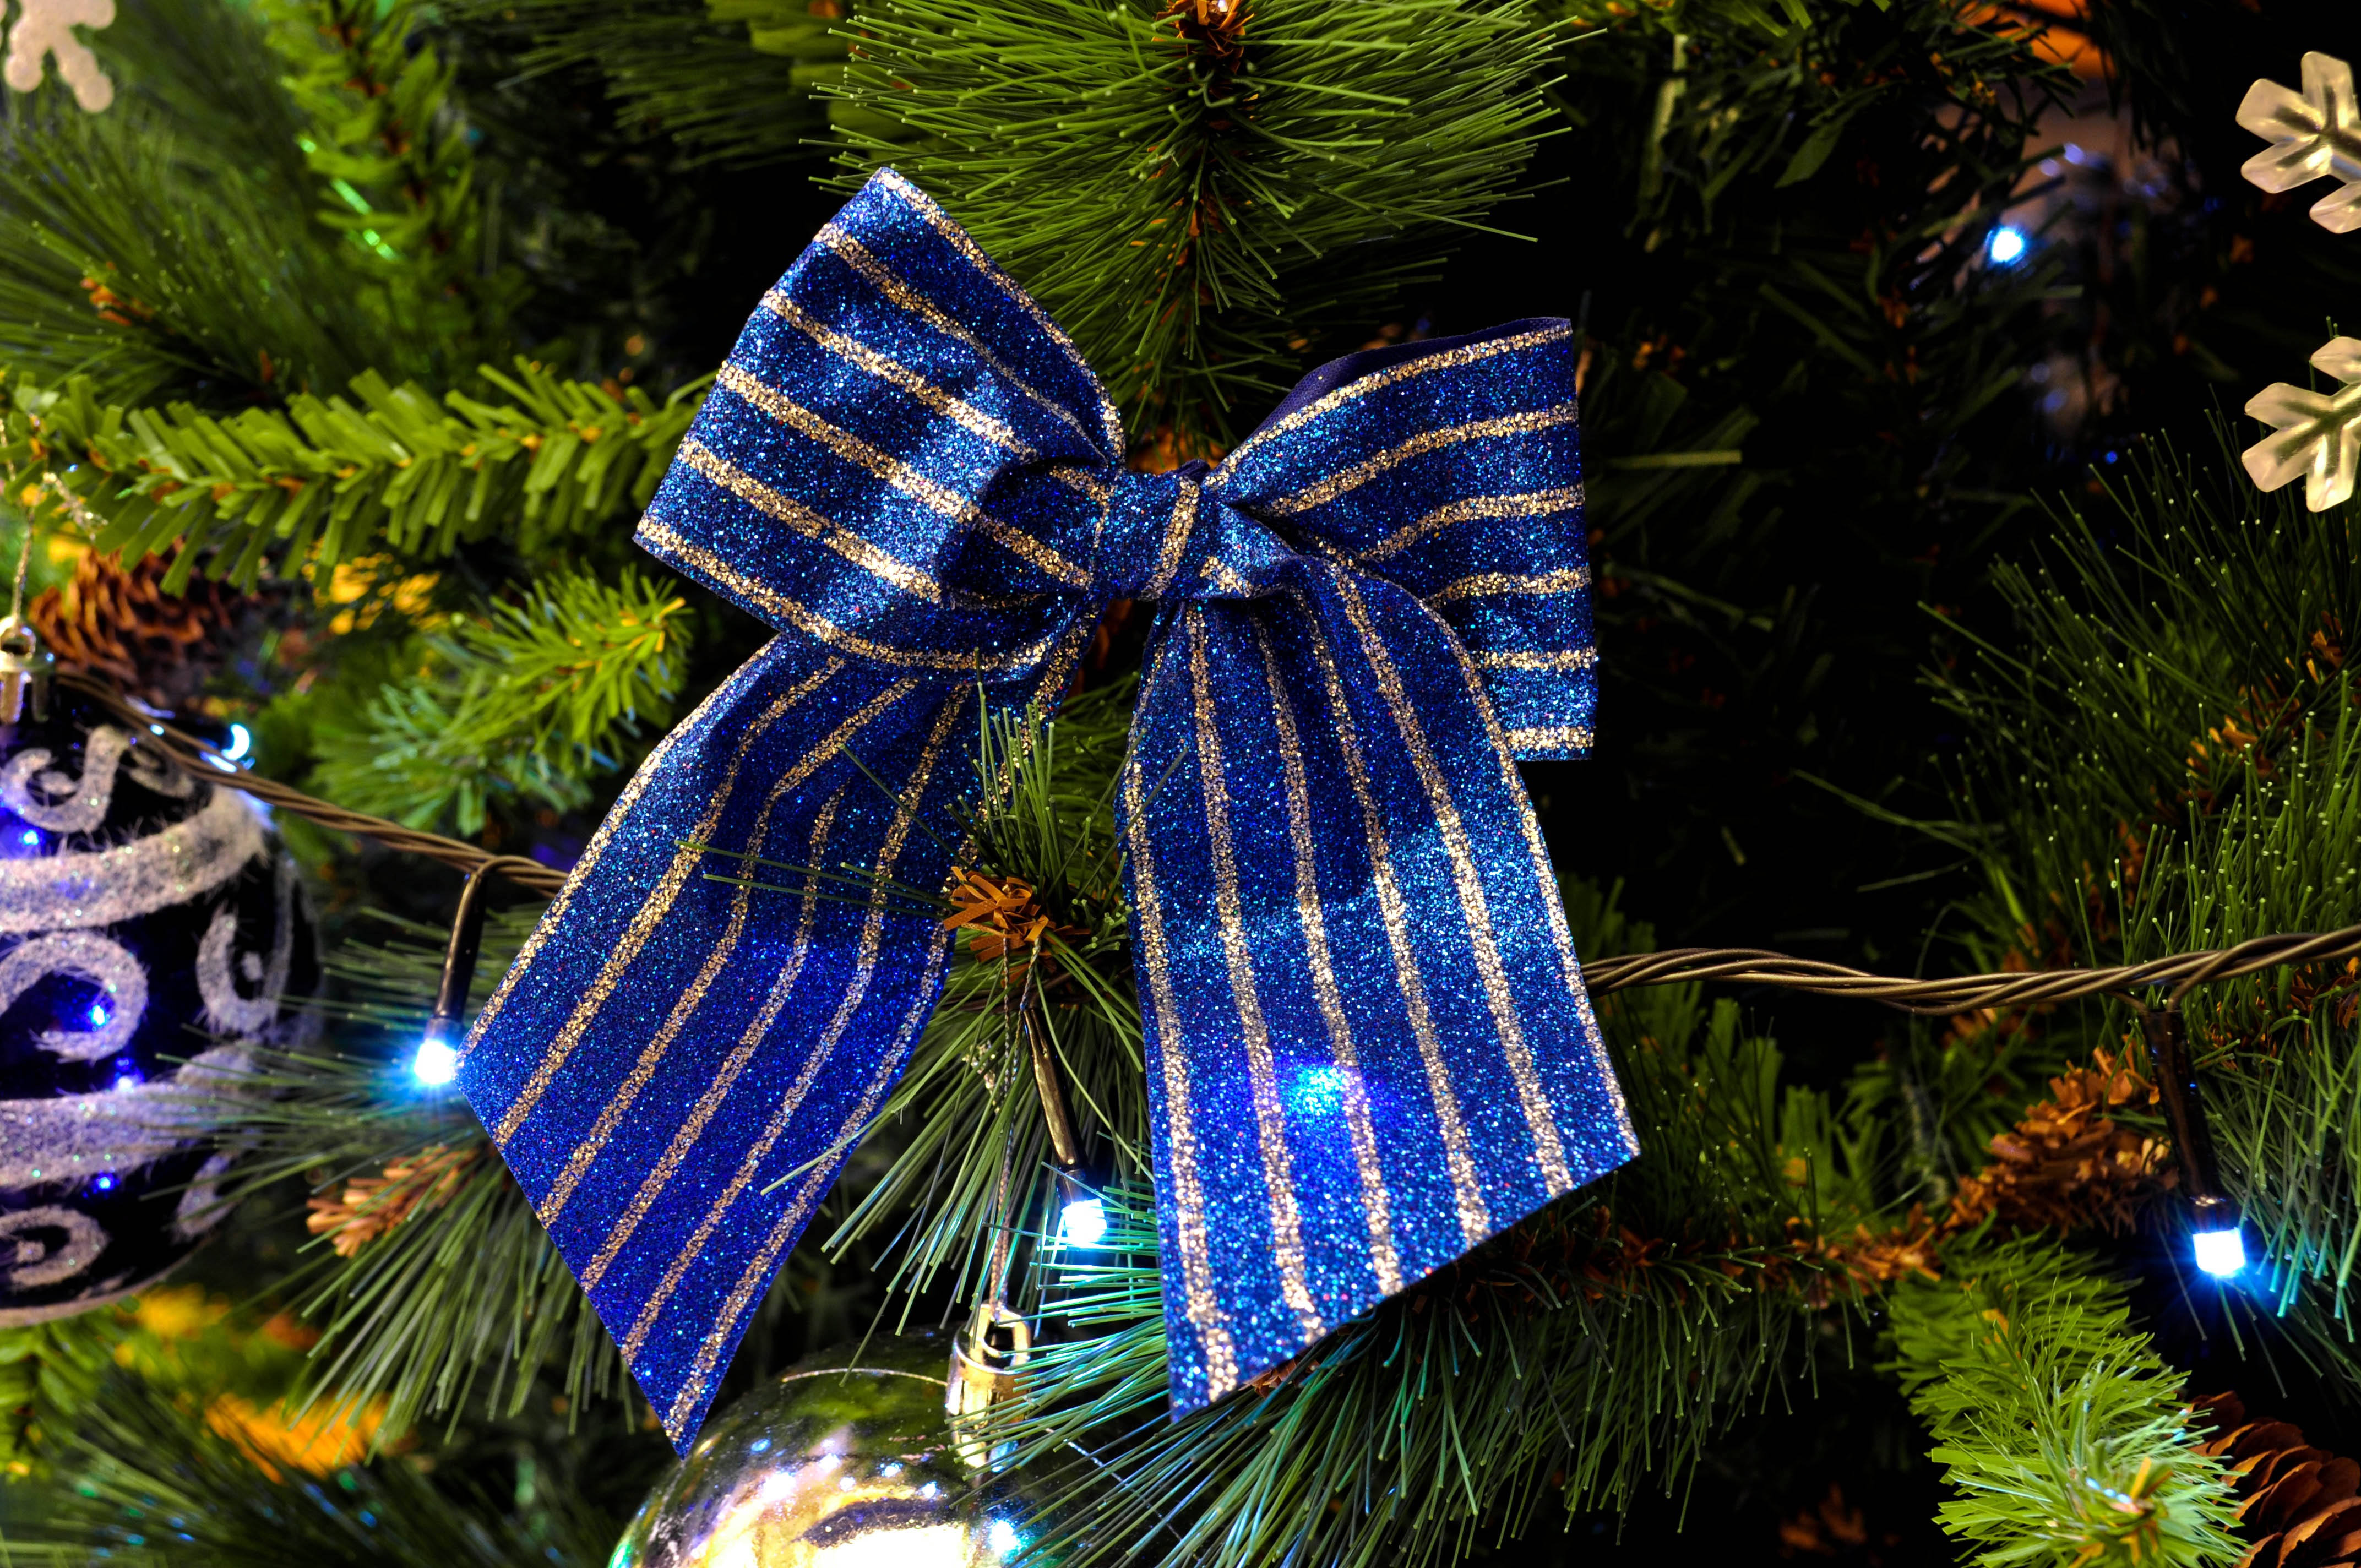
tree, winter, flower, decoration, green, color, insect, blue, butterfly, christmas, new year, christmas tree, ribbon, season, ornament, christmas decoration, xmas